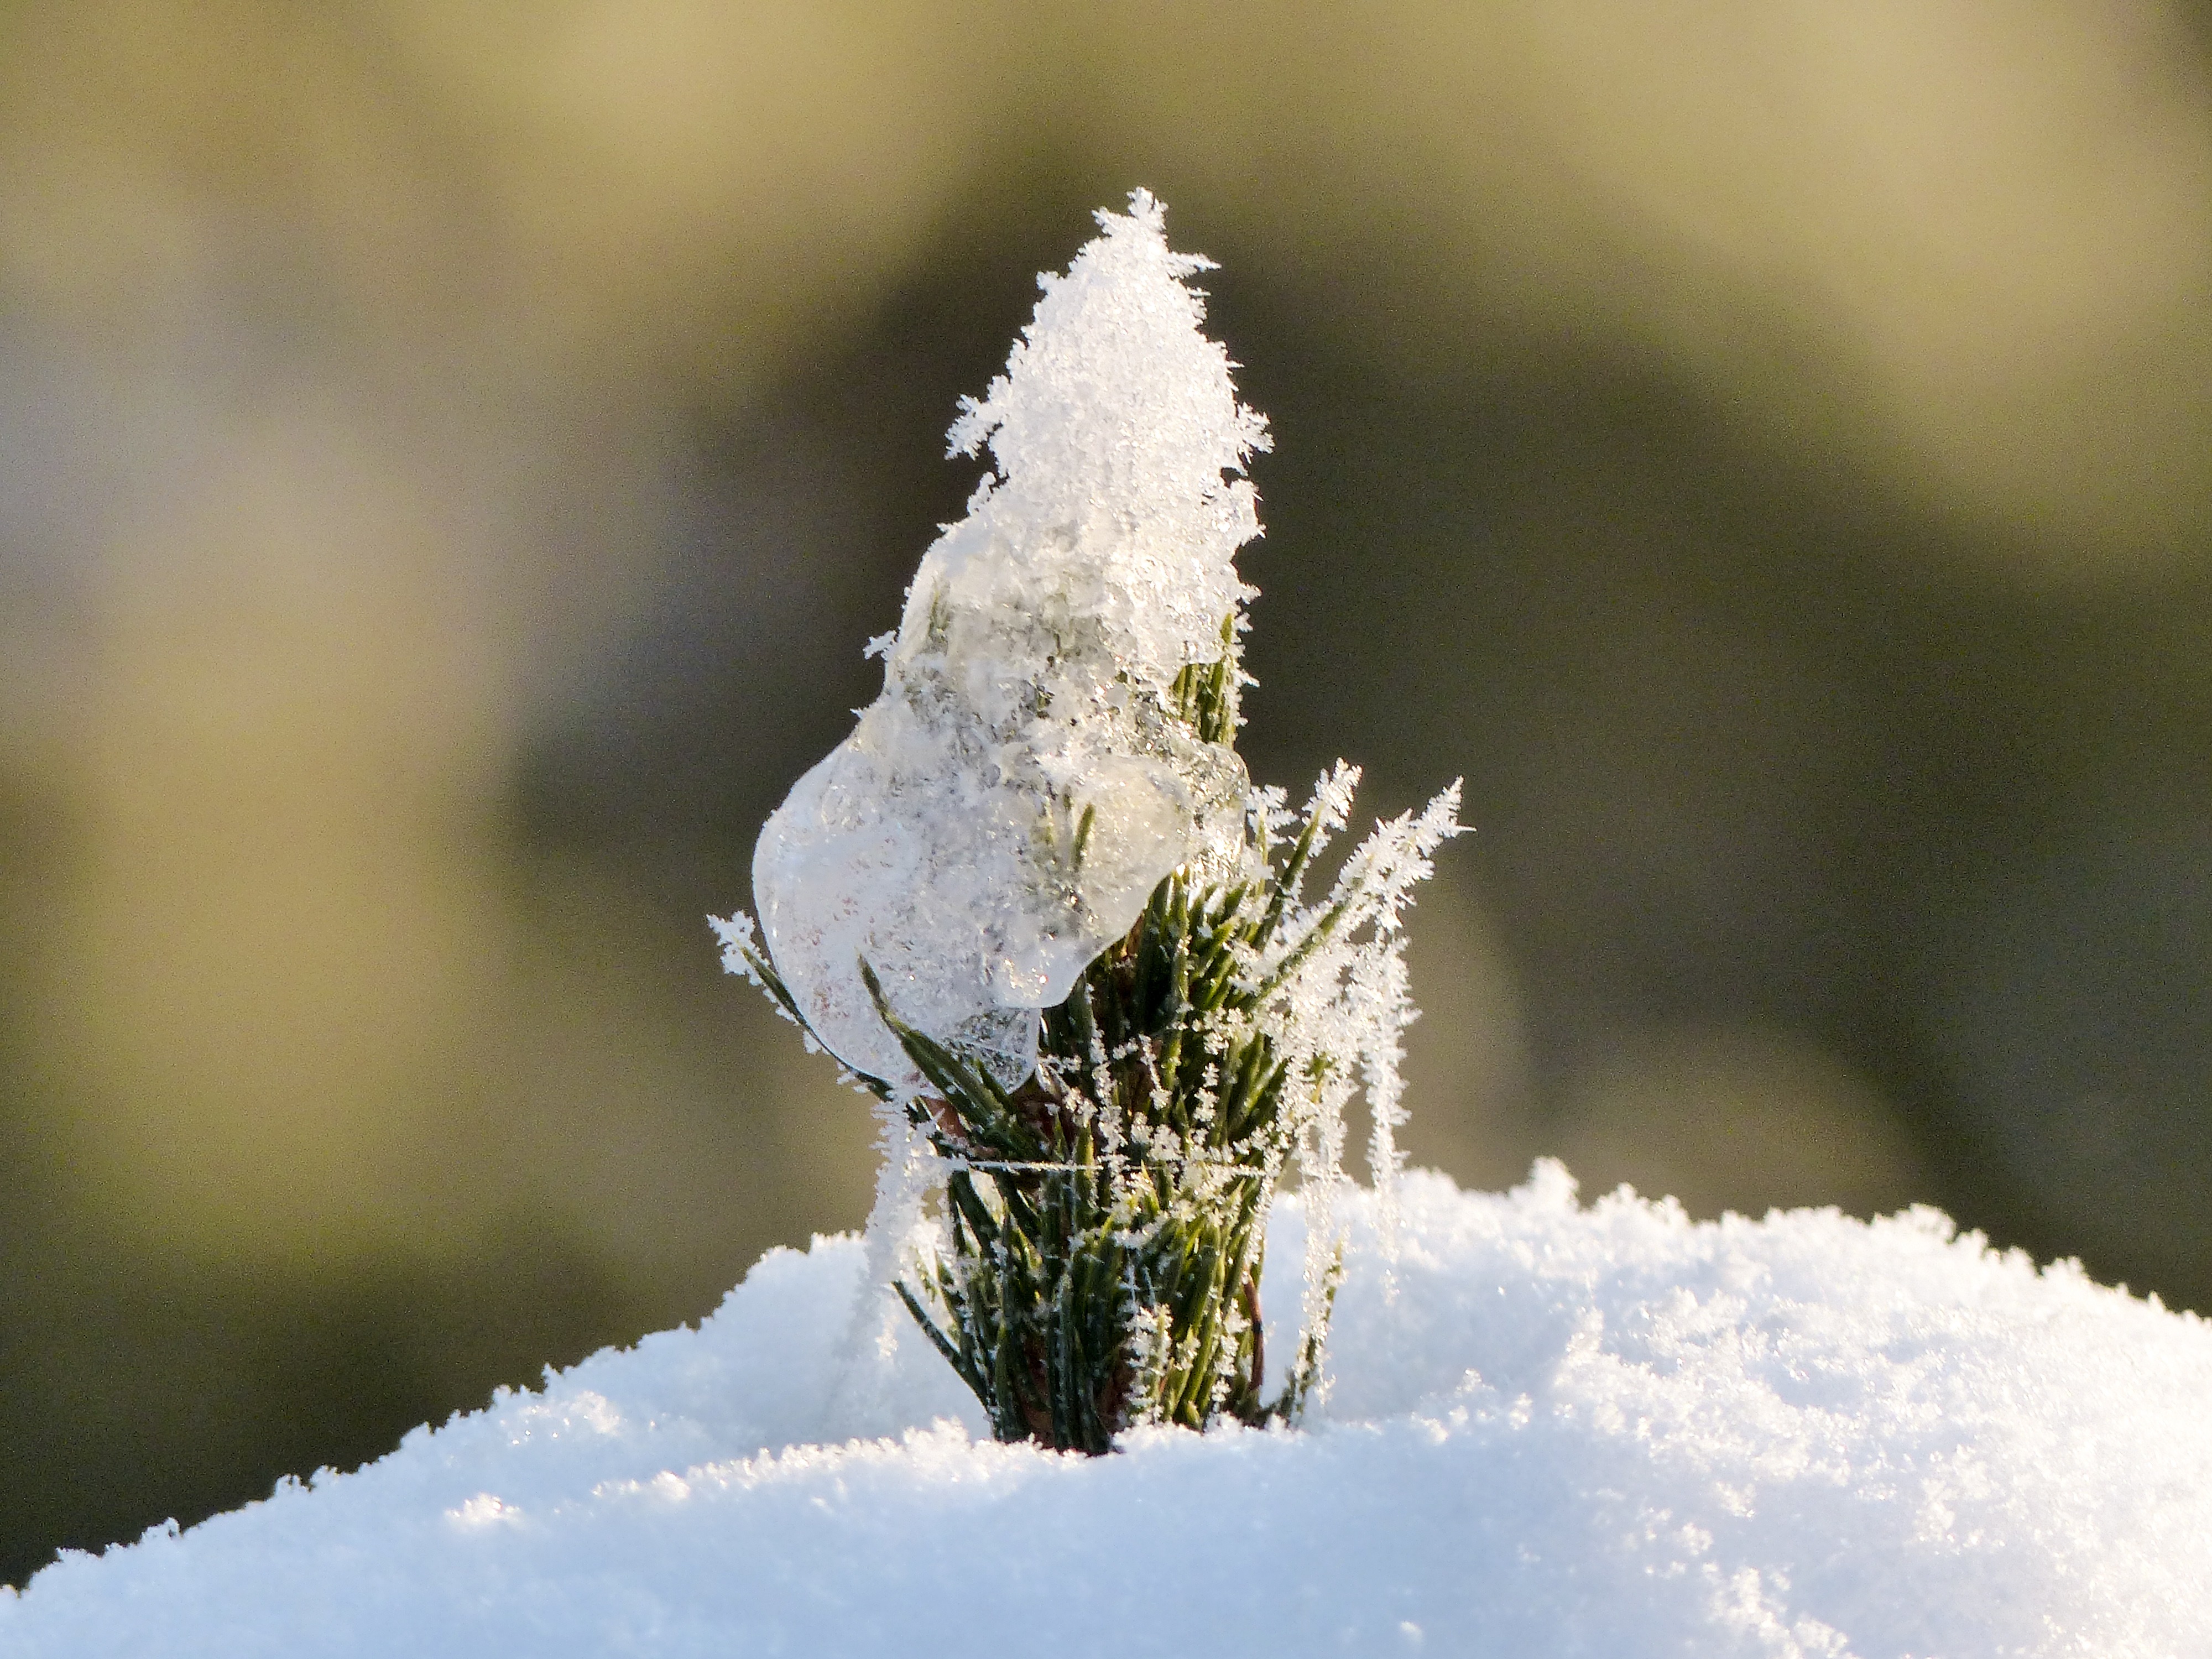
tree, nature, branch, snow, winter, plant, leaf, flower, frost, ice, reflection, macro, weather, frozen, fir, season, twig, close up, frosted, wintry, winter magic, rime, hoarfrost, freezing, macro photography, ice cold, woody plant, white frost